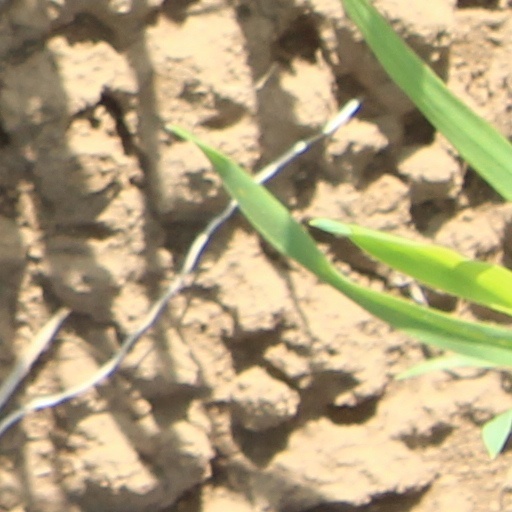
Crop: wheat